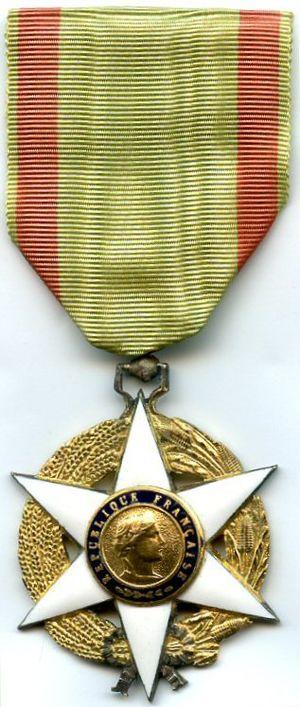
Chevalier de l'Ordre du Mérite Agricole (France) Avers
L’ordre du Mérite agricole est un ordre honorifique français institué le 7 juillet 1883 par le ministre de l'Agriculture, Jules Méline, pour récompenser les services rendus à l'agriculture.
Un ordre ministériel est une décoration attribuée spécifiquement, en France, par un ministère. Depuis le 1ᵉʳ janvier 1964, seize d'entre eux ont été placés en extinction, remplacés après 1963 par l'Ordre national du Mérite: ils ne sont plus attribués depuis le 1ᵉʳ janvier 1964, mais les titulaires de ces décorations peuvent continuer à les porter. Il en subsiste quatre toujours décernés : l'Ordre des Palmes académiques, l'Ordre du Mérite agricole, l'Ordre du Mérite maritime et l'Ordre des Arts et des Lettres.